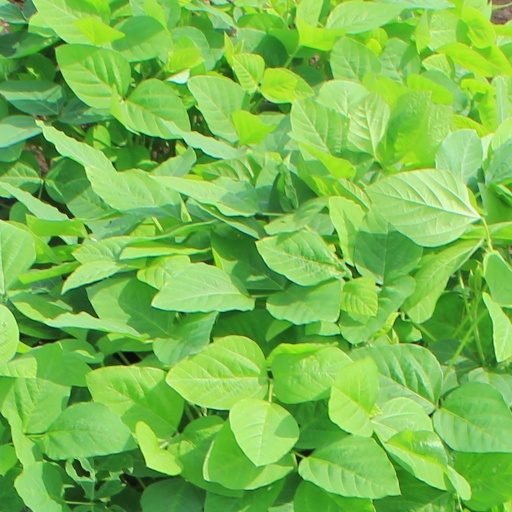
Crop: soybean